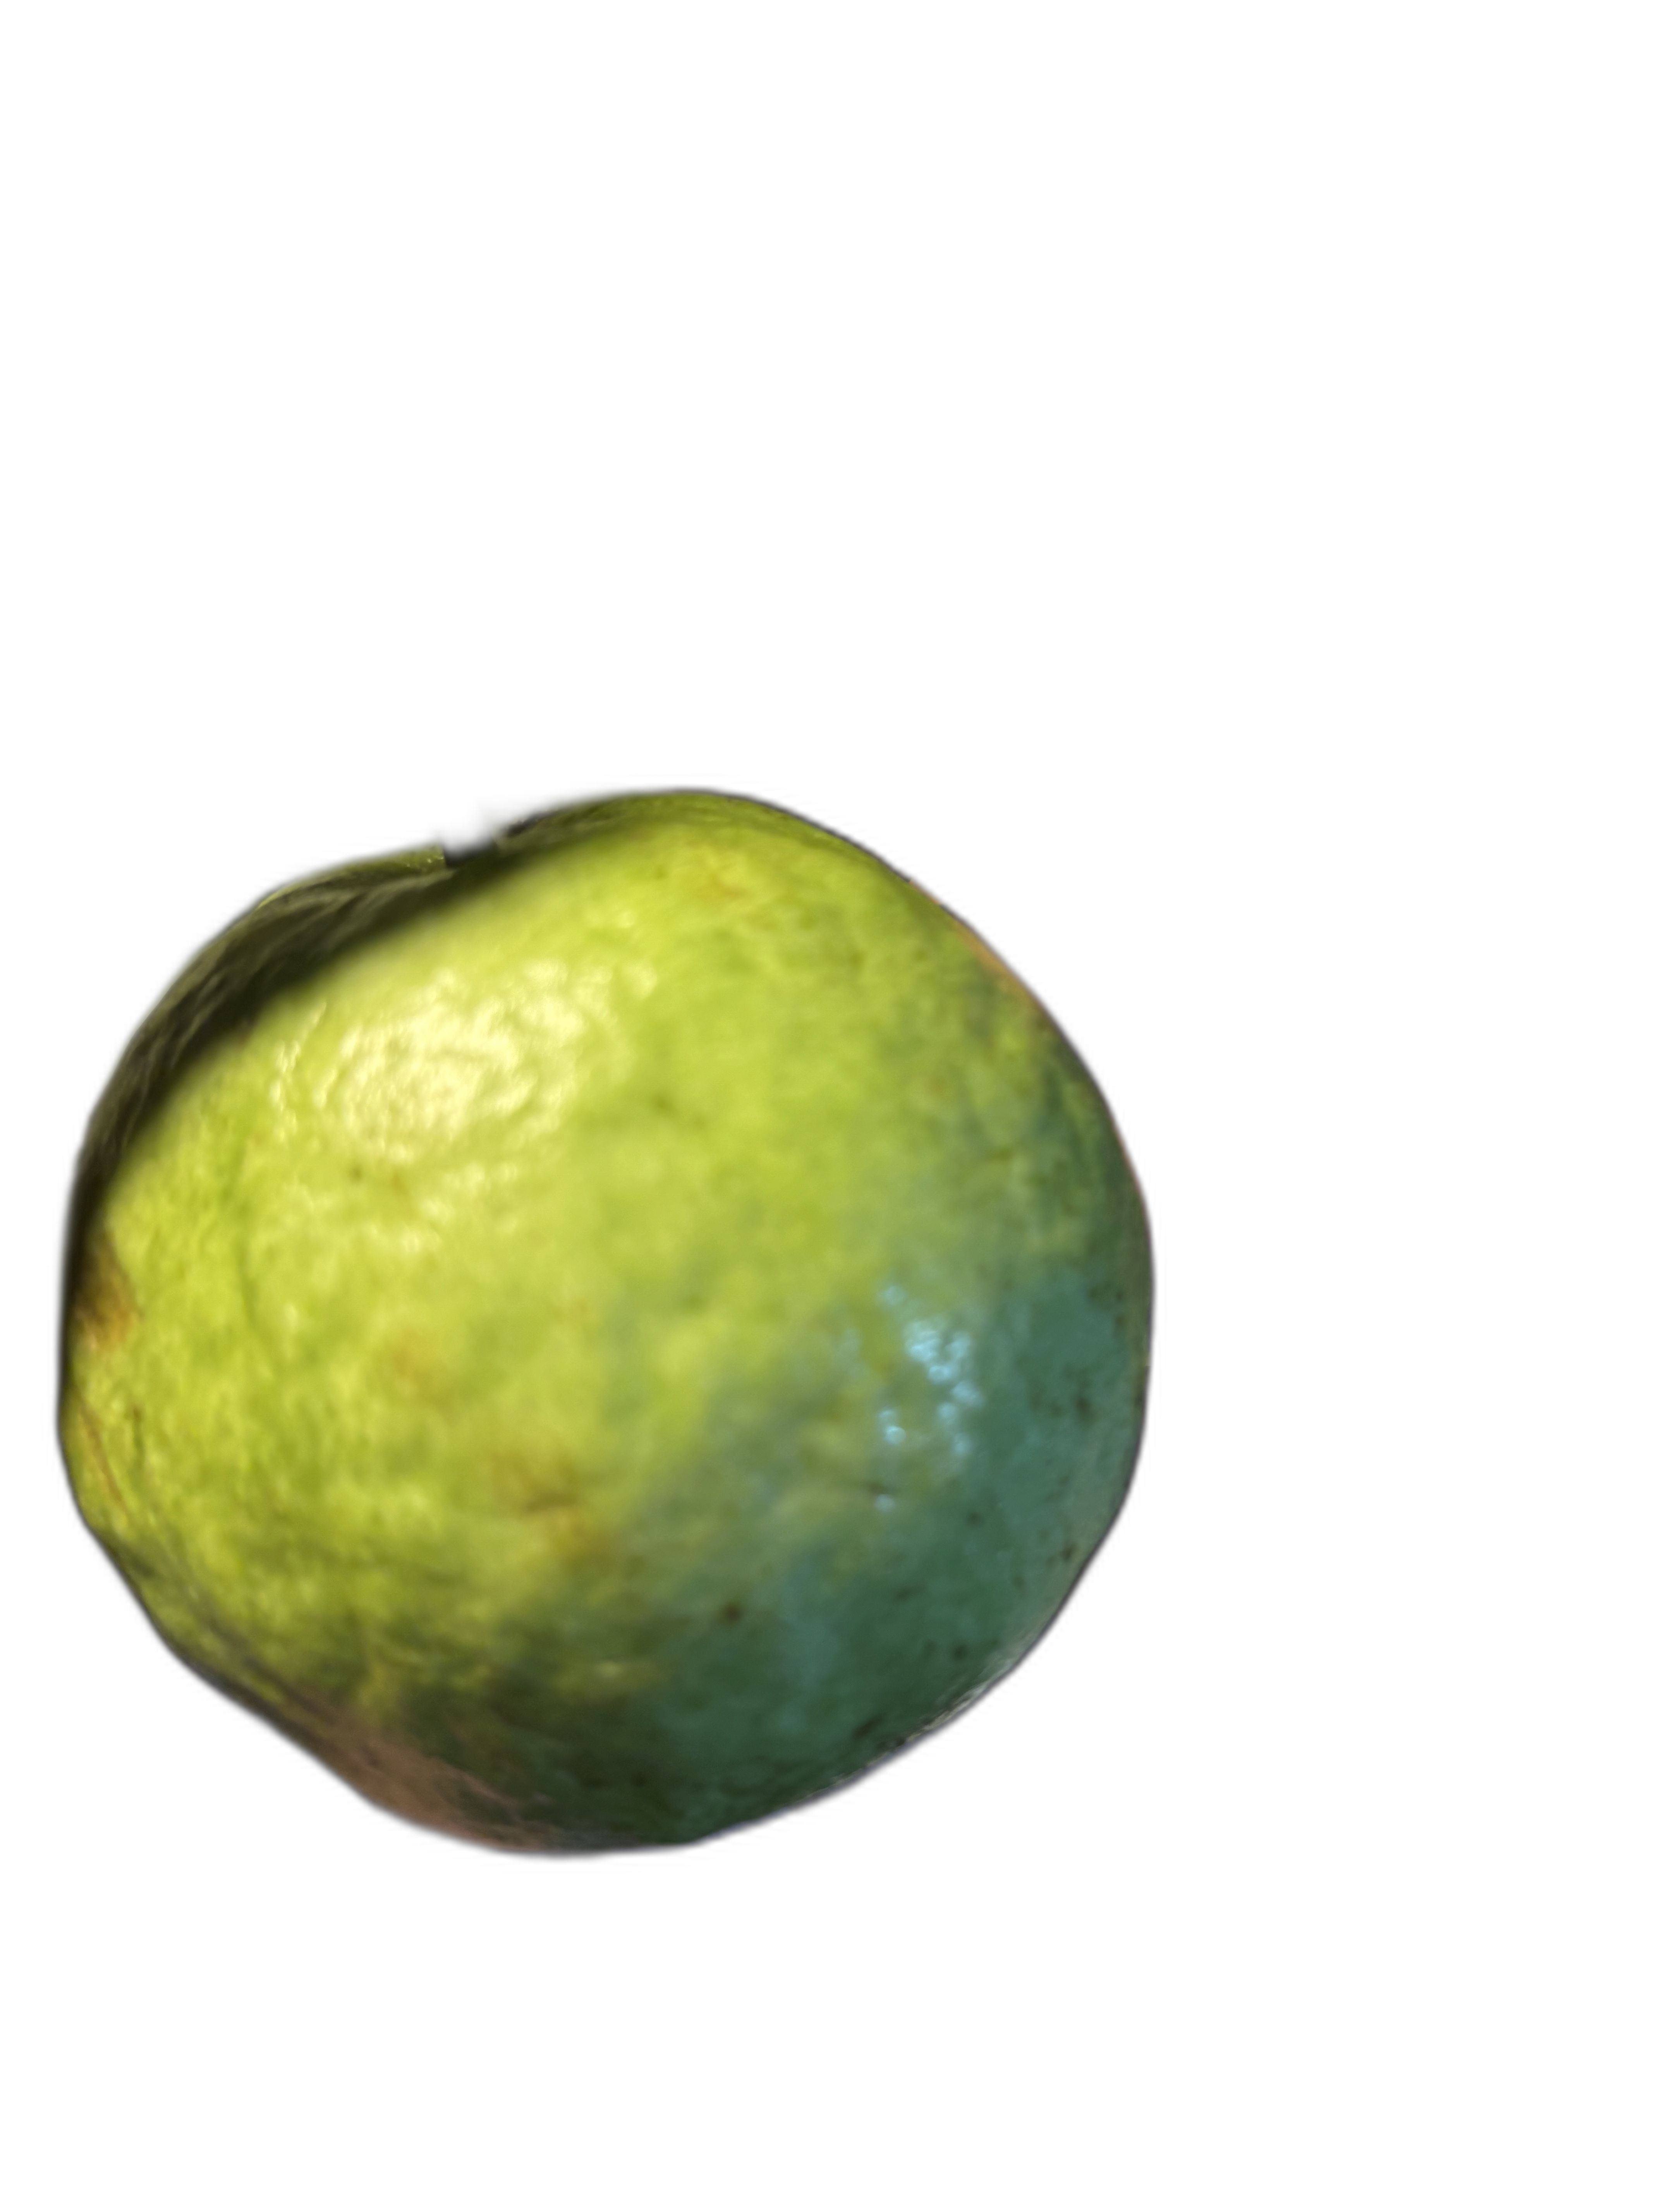
Plant part: fruit
Disease: Healthy